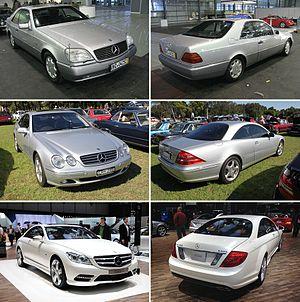
La Mercedes-Benz Classe CL est une gamme d'automobile coupé de prestige du constructeur allemand Mercedes-Benz. Elle est dérivée de la luxueuse Classe S. Elle sera lancée en 1996, puis en 1999 et enfin en 2006.